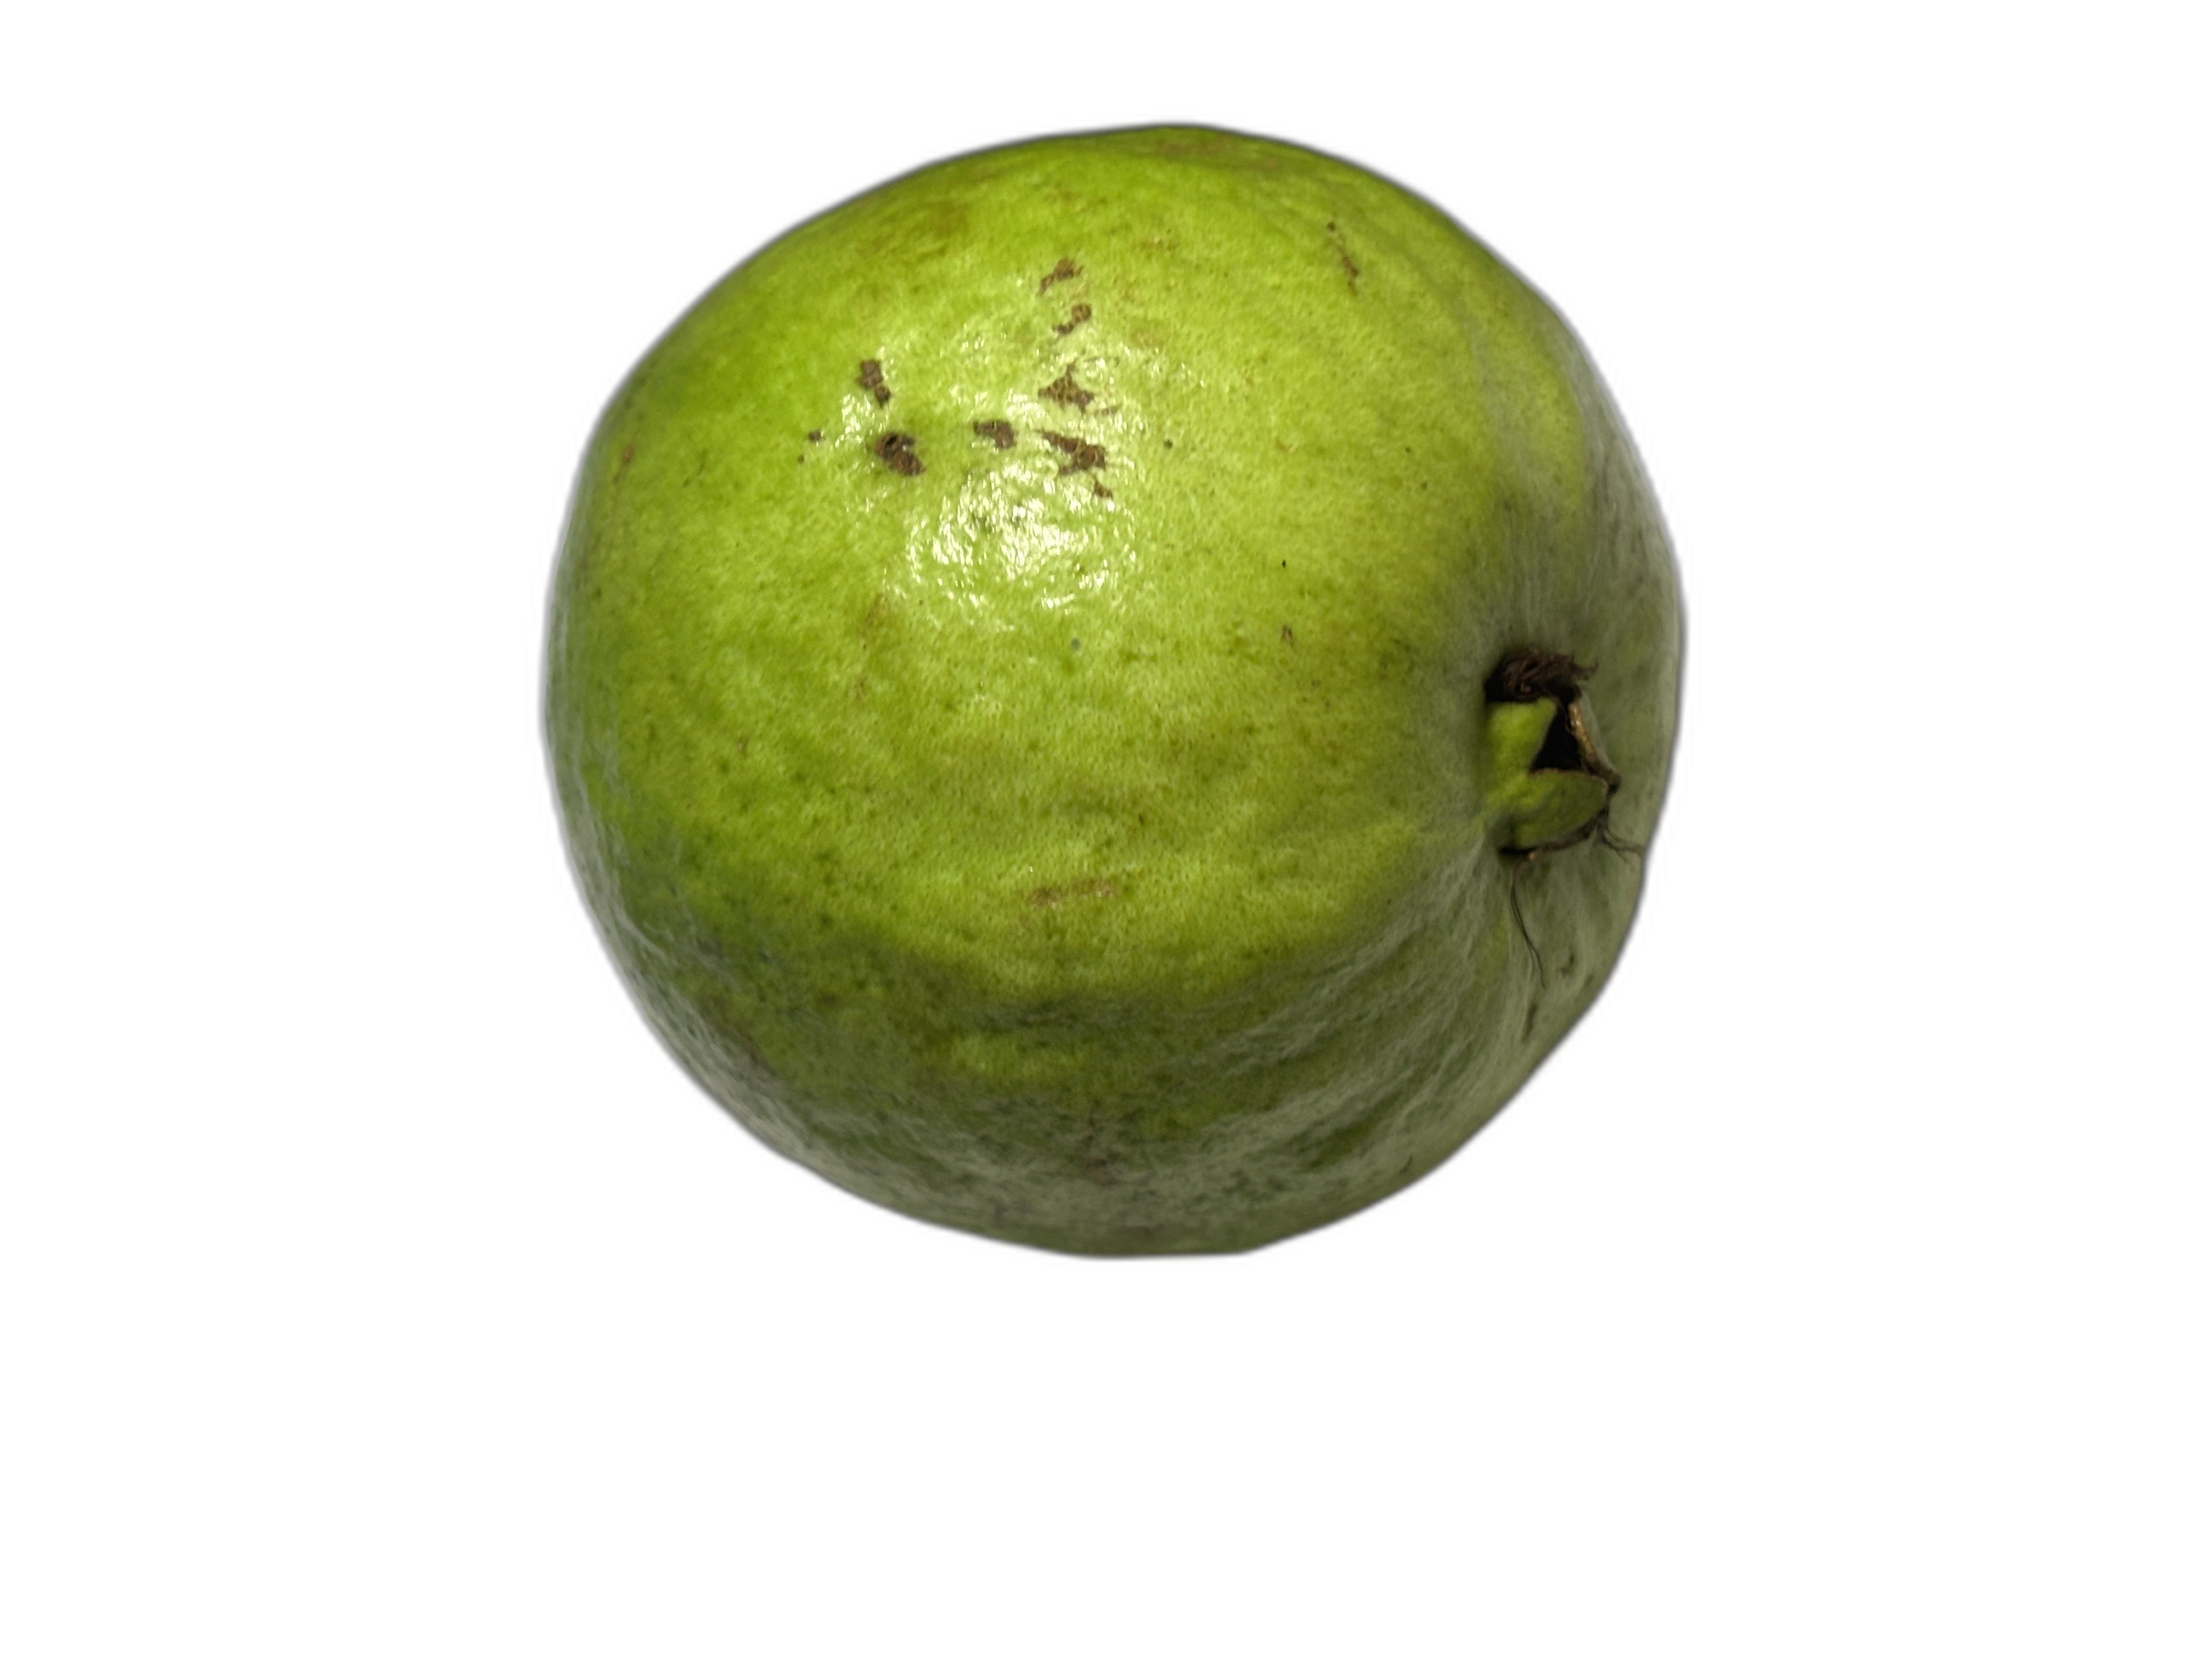
Plant part: fruit
Disease: Anthracnose